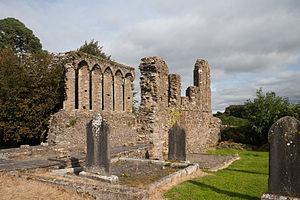
La cathédrale Saint-Aidan de Ferns est une cathédrale anglicane irlandaise consacrée à saint Aidan.